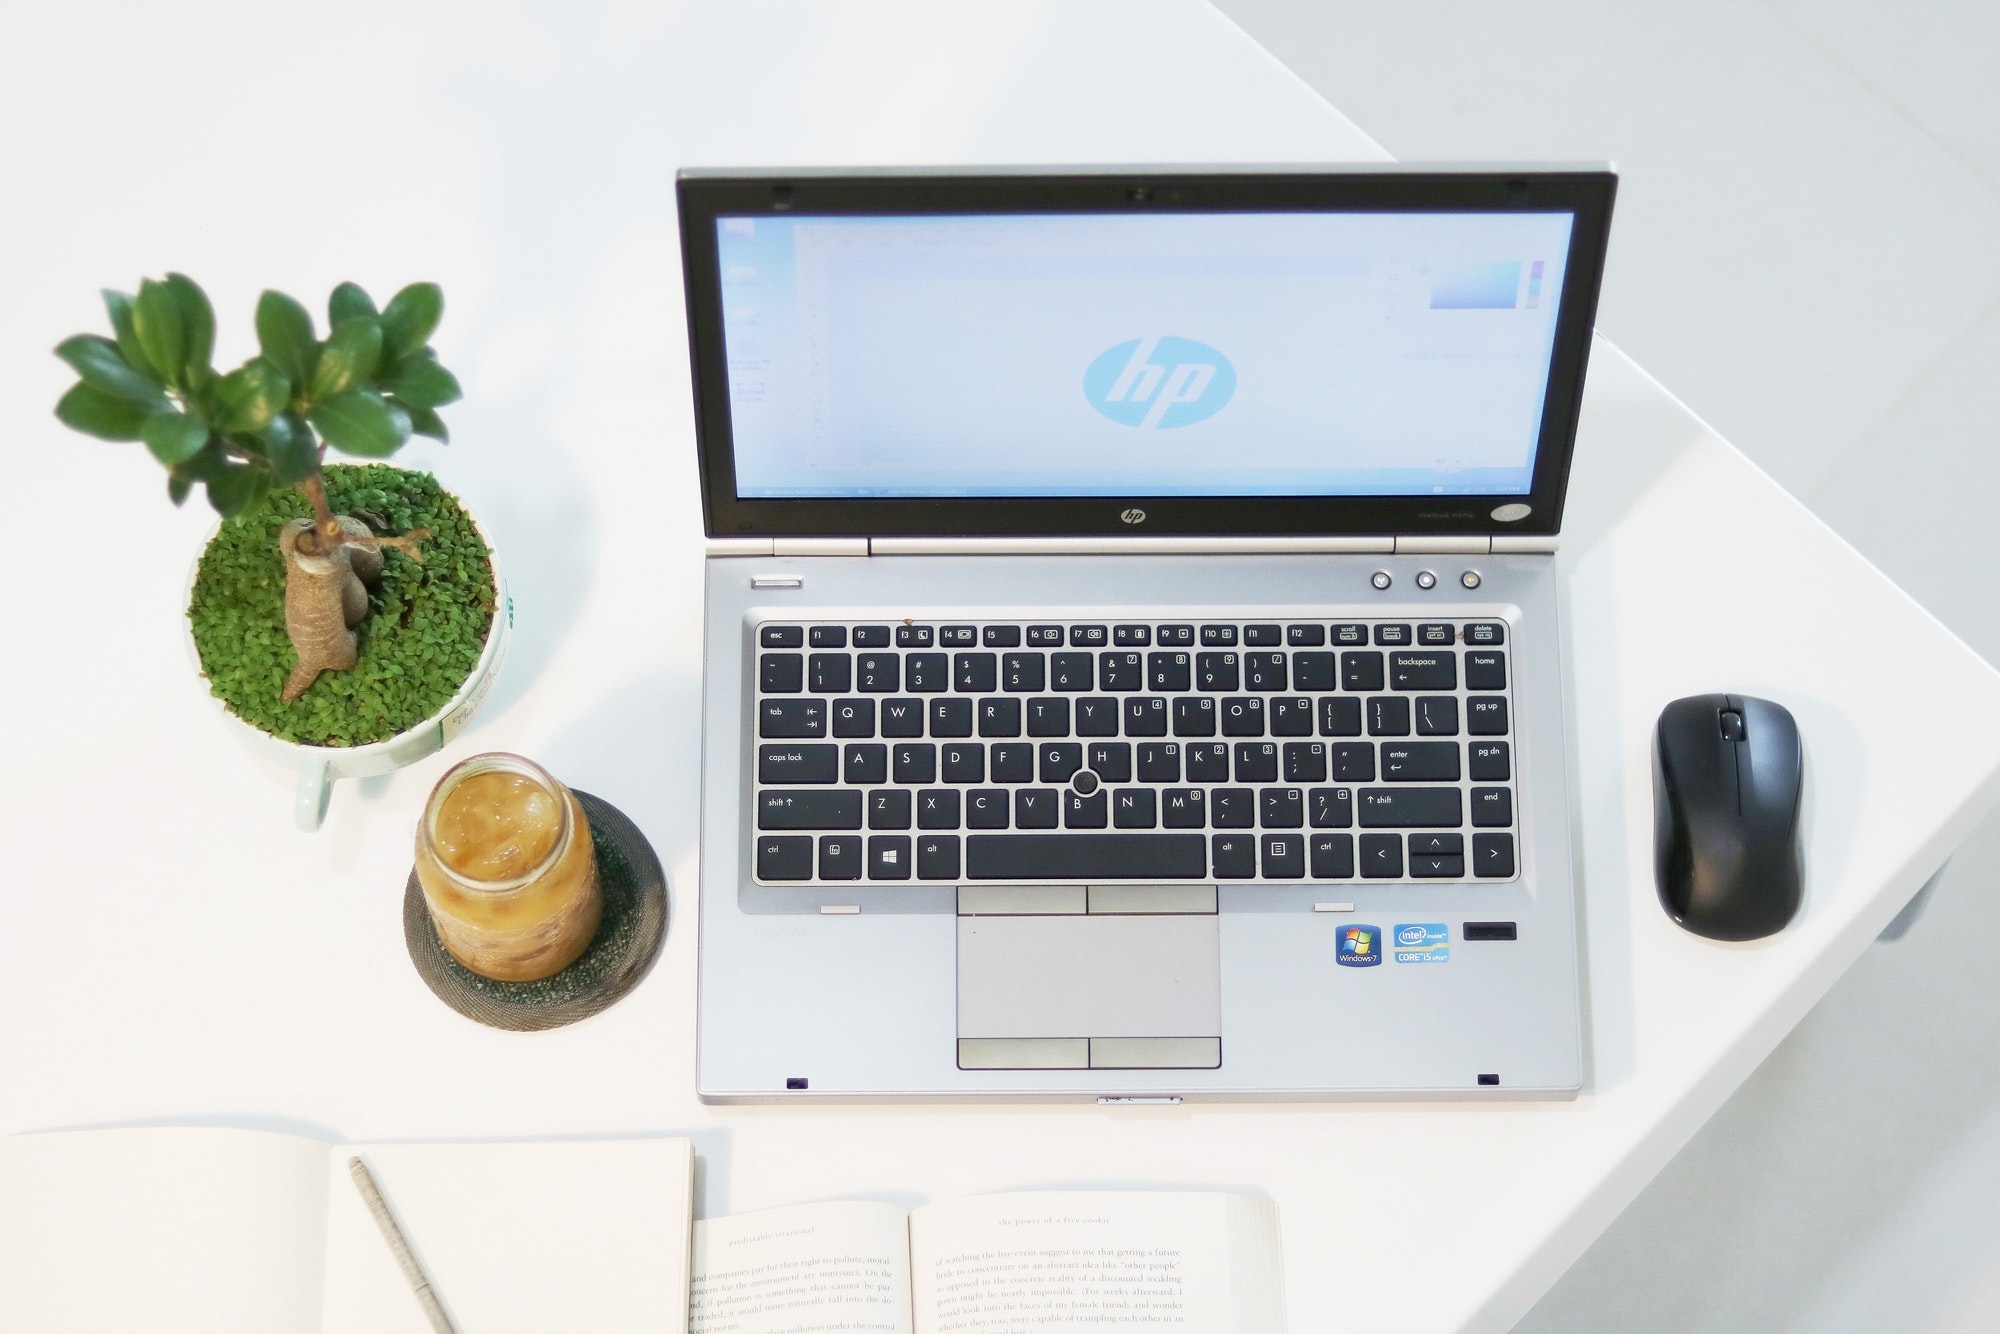
product, laptop, desk, computer keyboard, technology, electronic device, computer, personal computer, output device, space bar, table, furniture, computer desk, plant, display device, input device, desktop computer, multimedia, netbook, computer monitor, electronics, touchpad, office, gadget, personal computer hardware, screen